Carlton-Browne of the F.O.

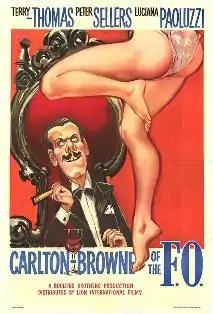
UK cinema poster

Carlton-Browne of the F.O. (U.S. title: Man in a Cocked Hat) is a 1959 British comedy film directed by Roy Boulting and Jeffrey Dell and starring Terry-Thomas, Peter Sellers, and Luciana Paluzzi. It was written by Boulting and Dell and produced by John Boulting.